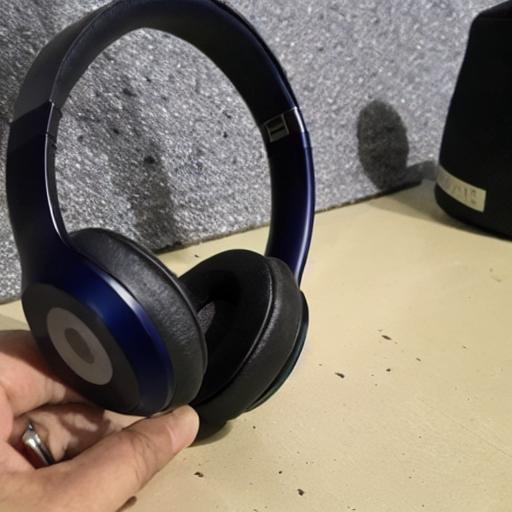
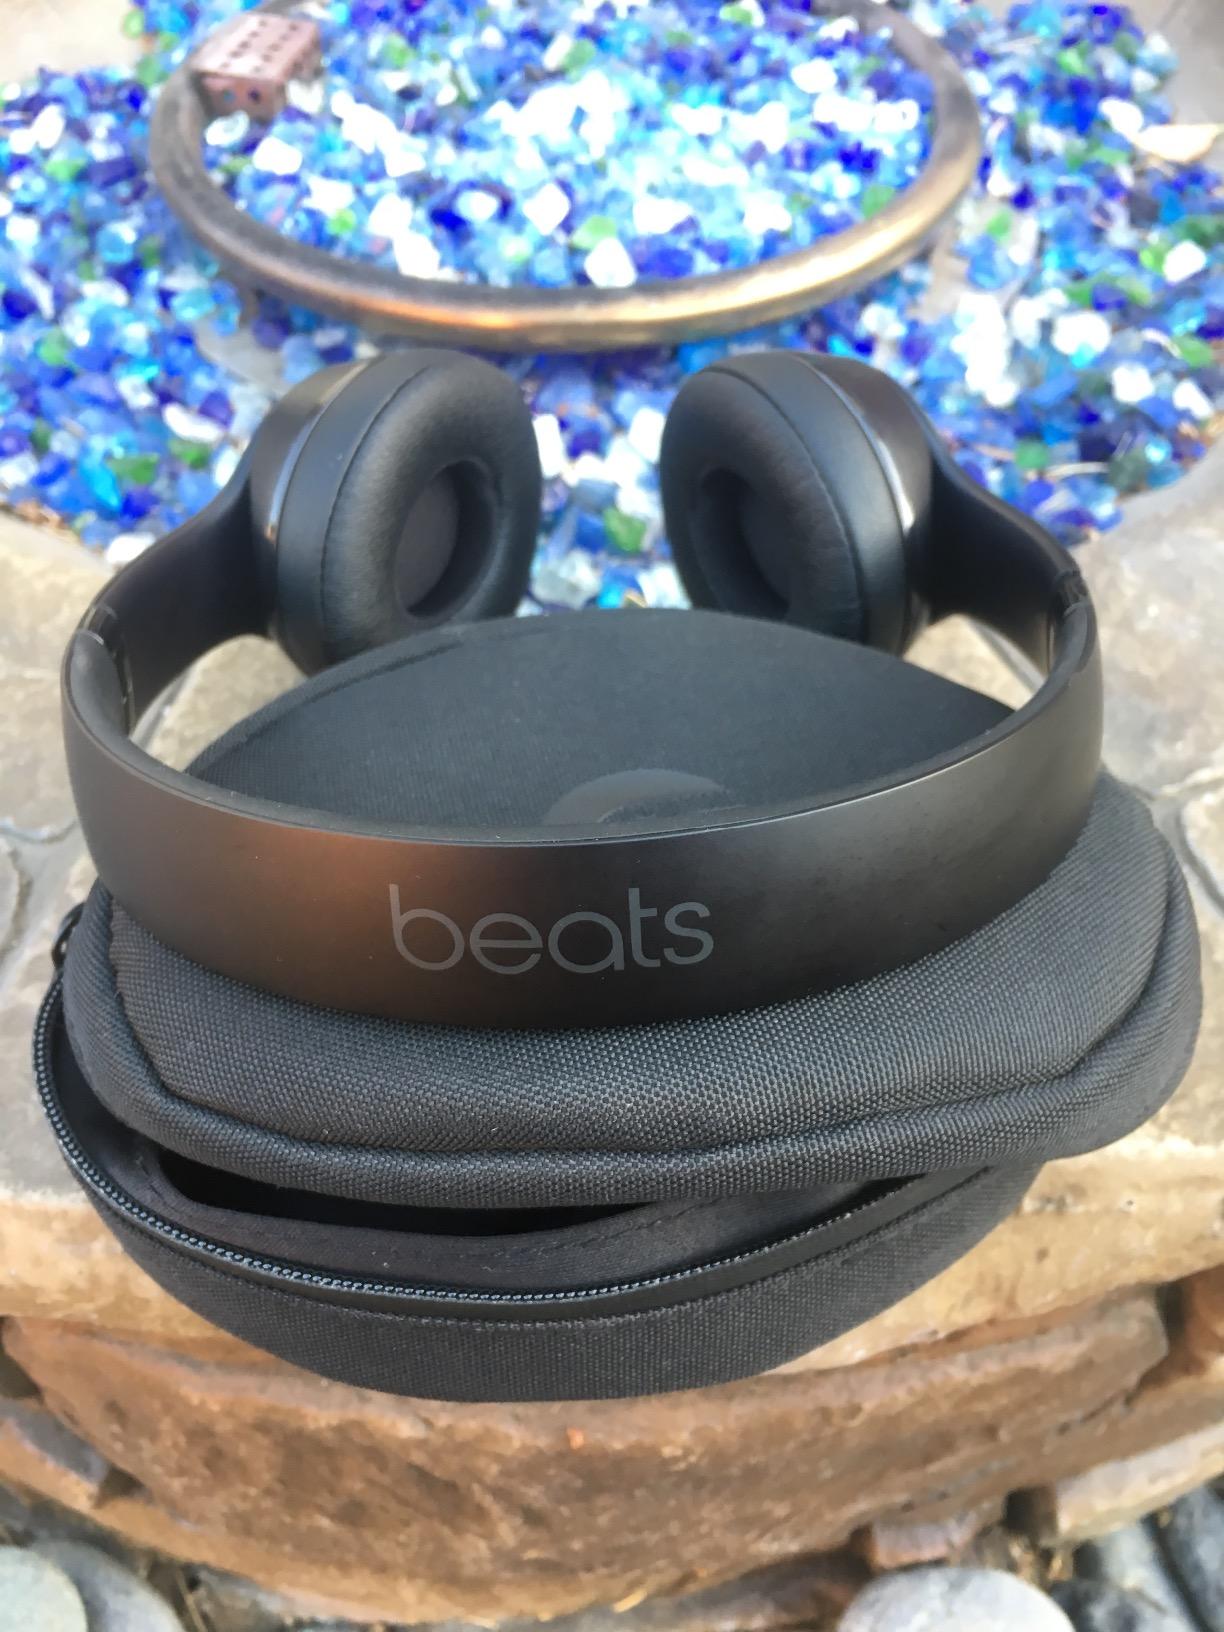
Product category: headphones
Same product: no